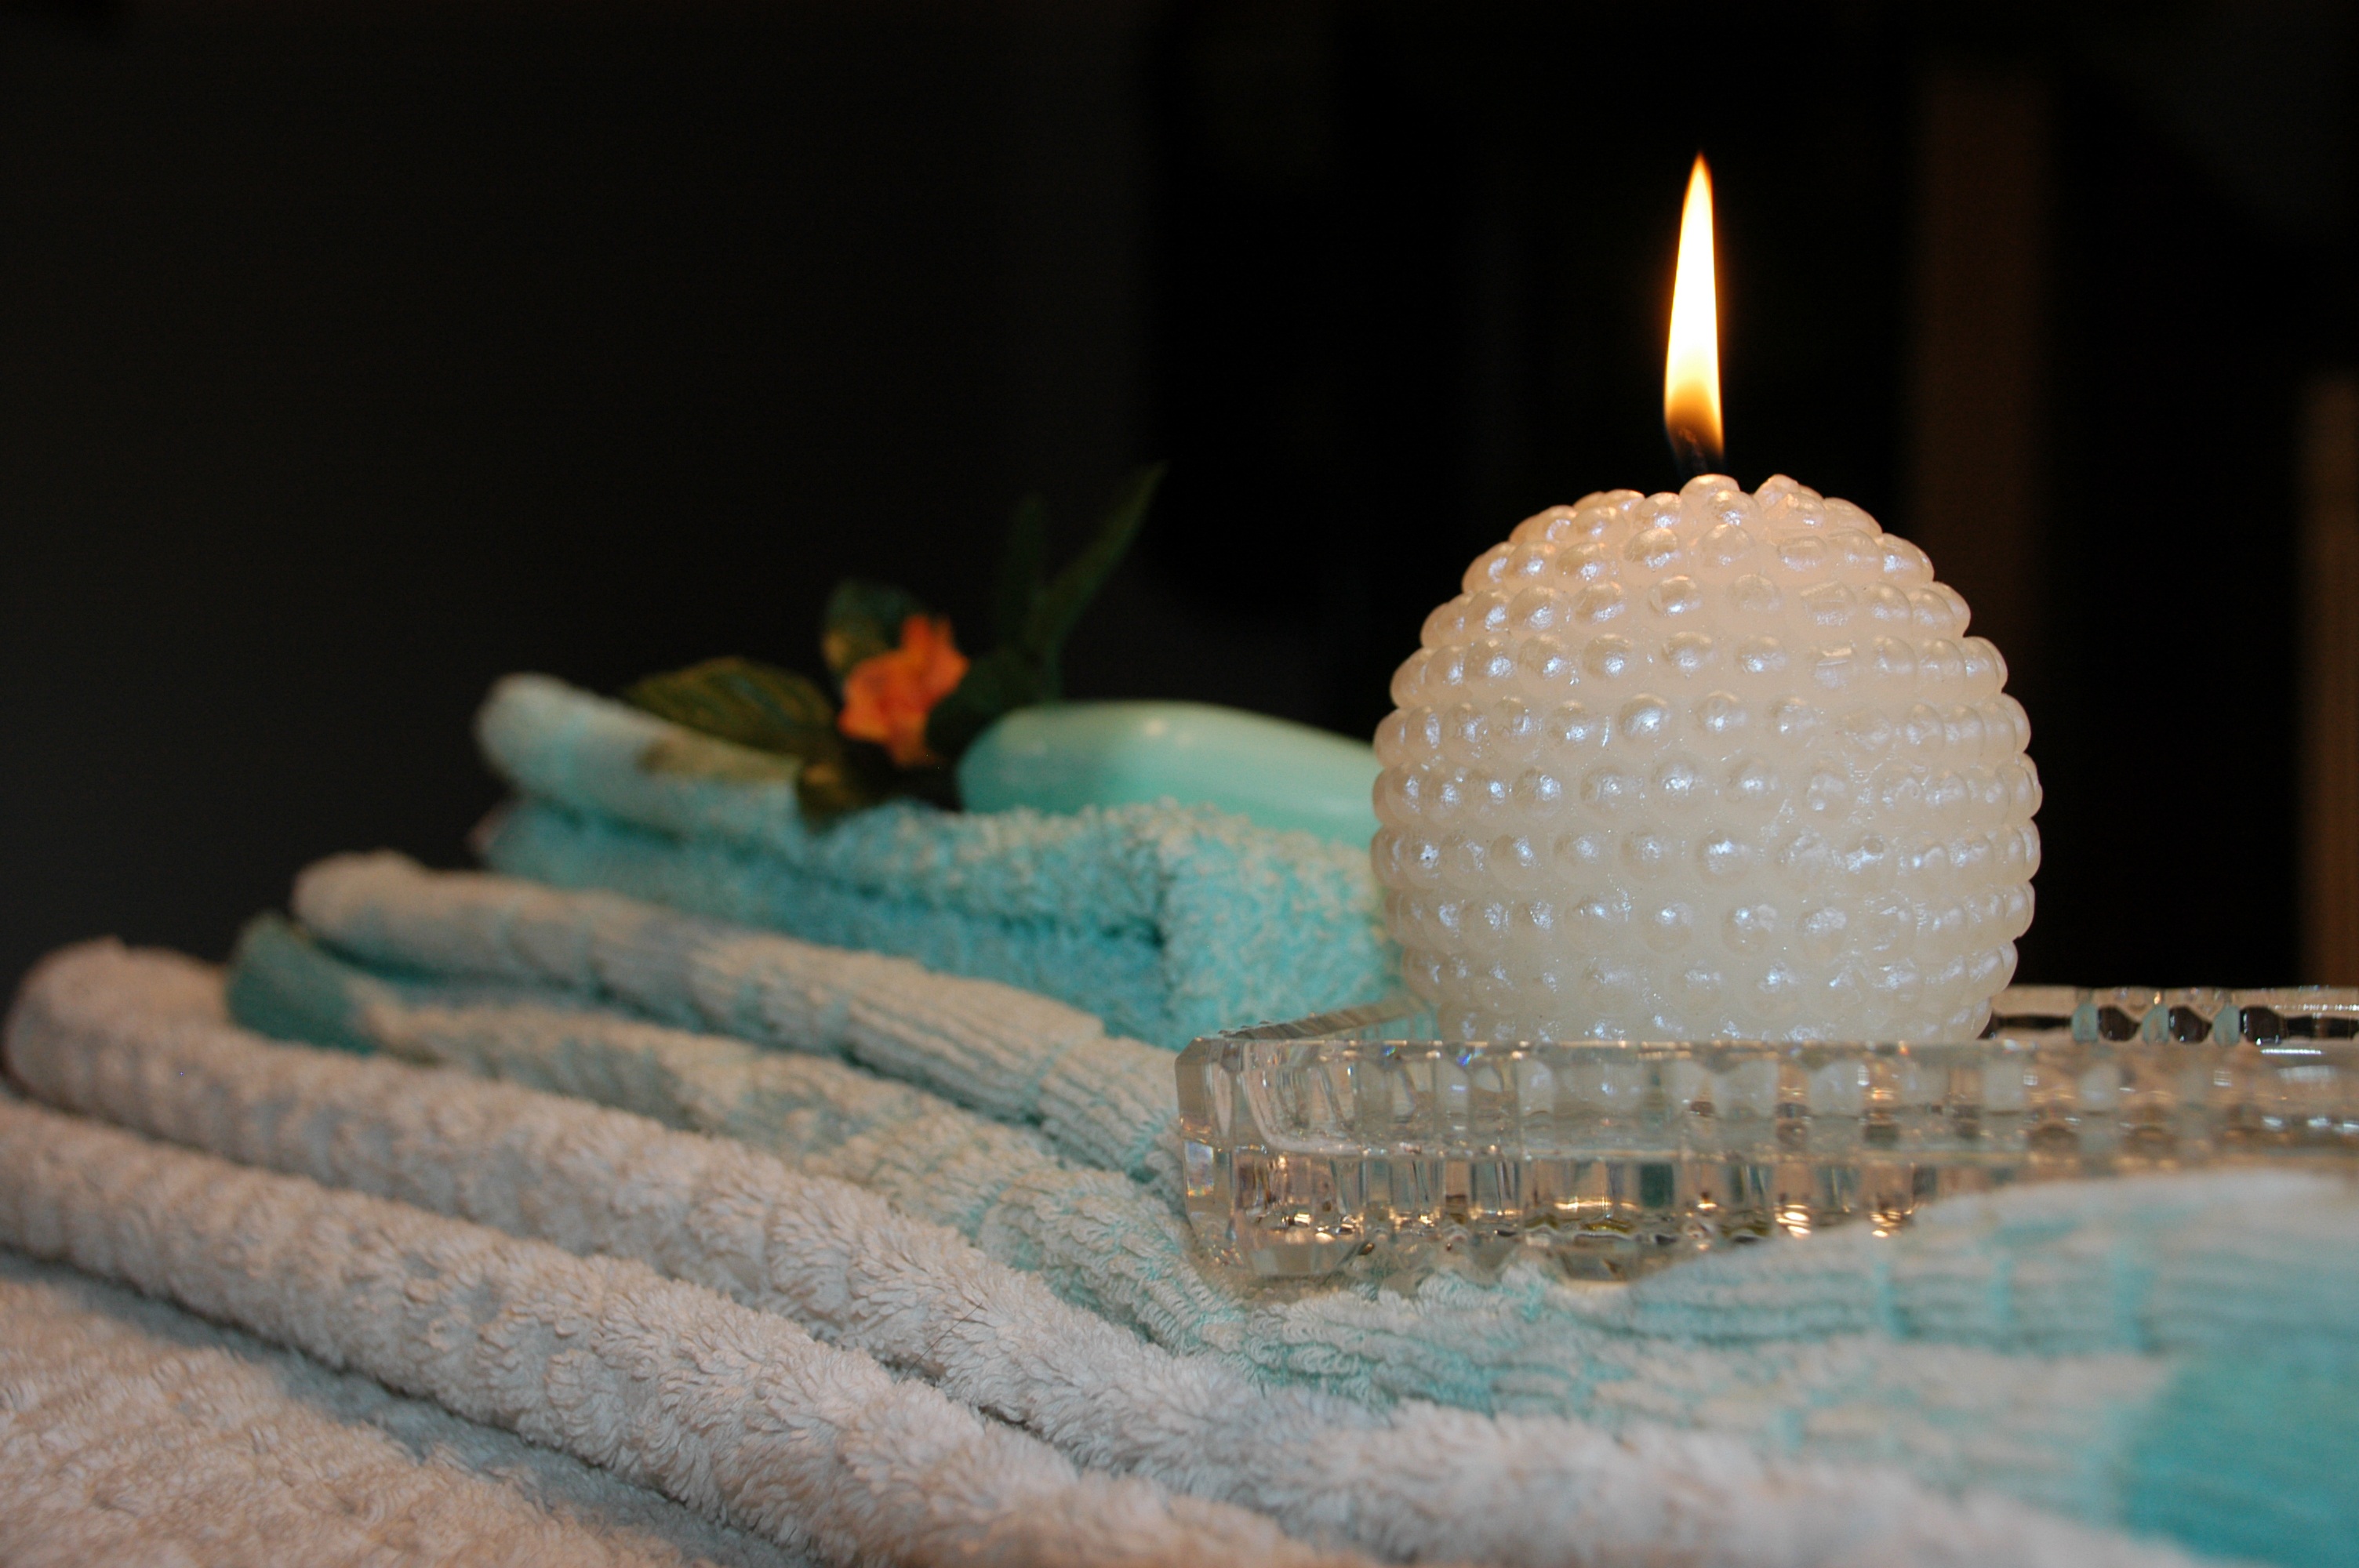
food, shadow, flame, rest, candle, dessert, lighting, cake, still life, towel, relaxation, meditation, massage, wellness